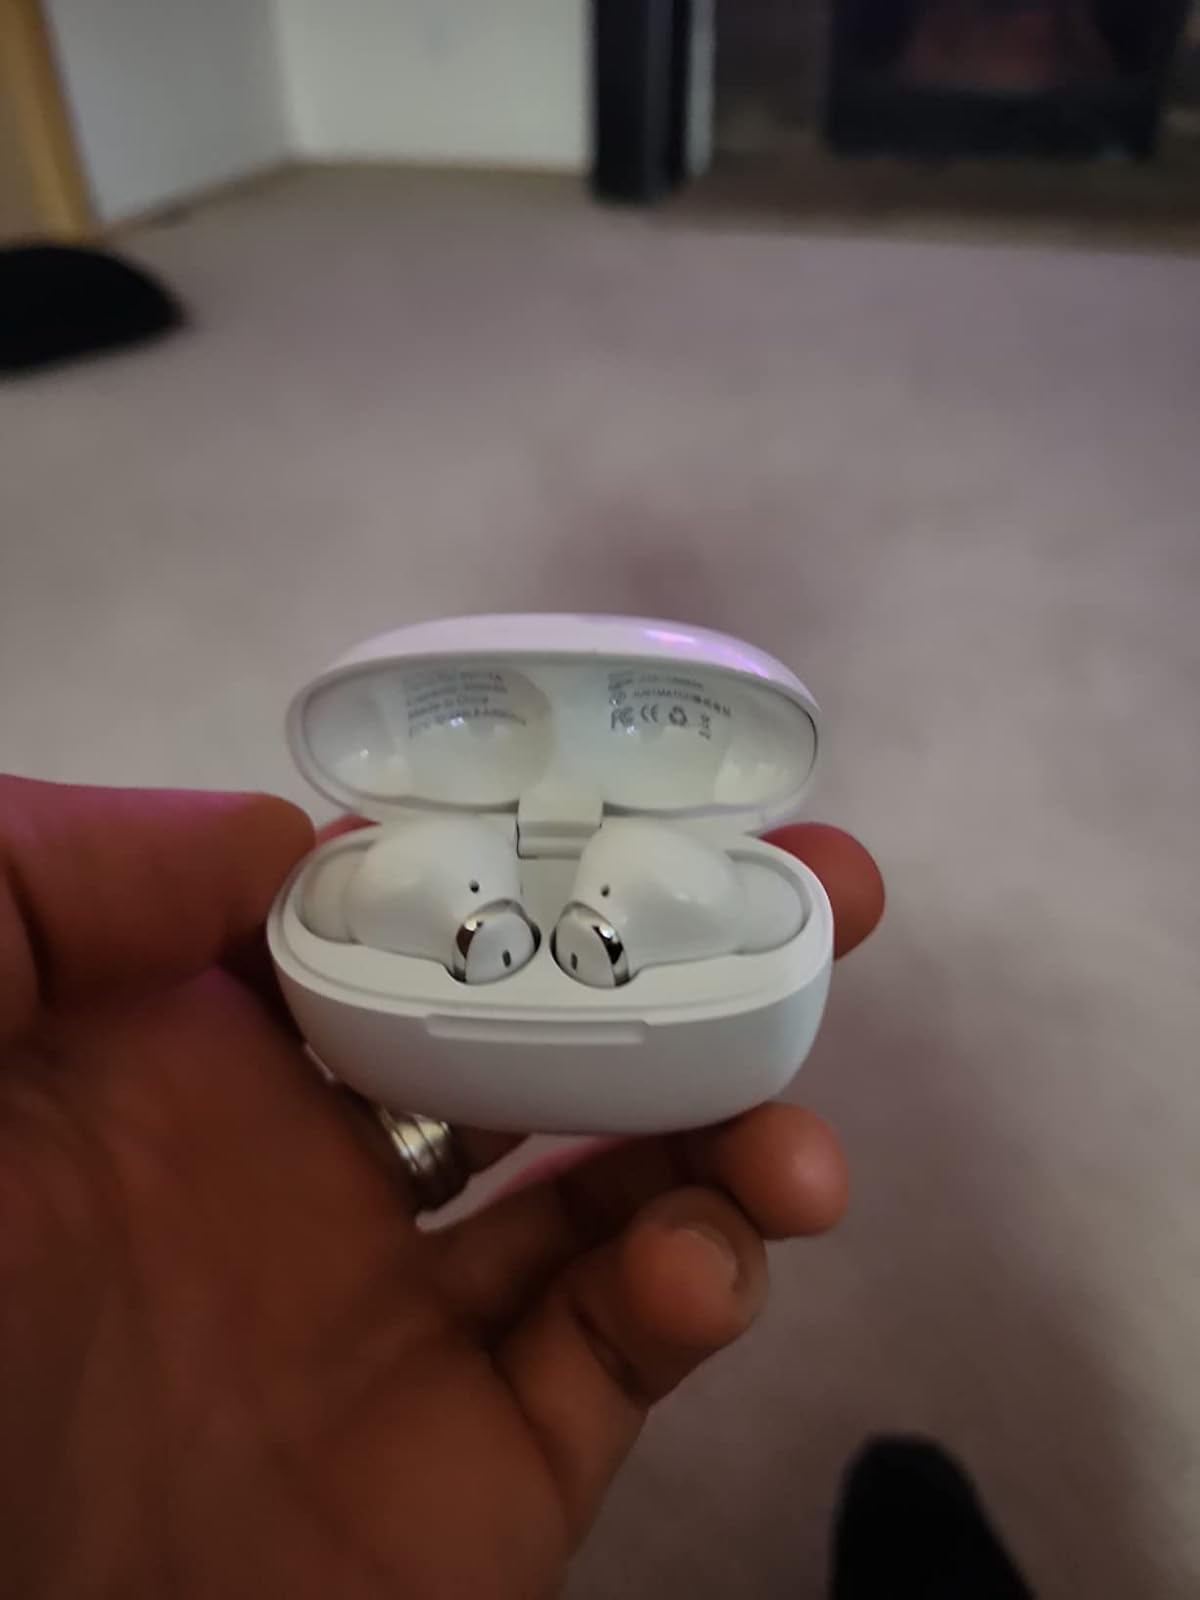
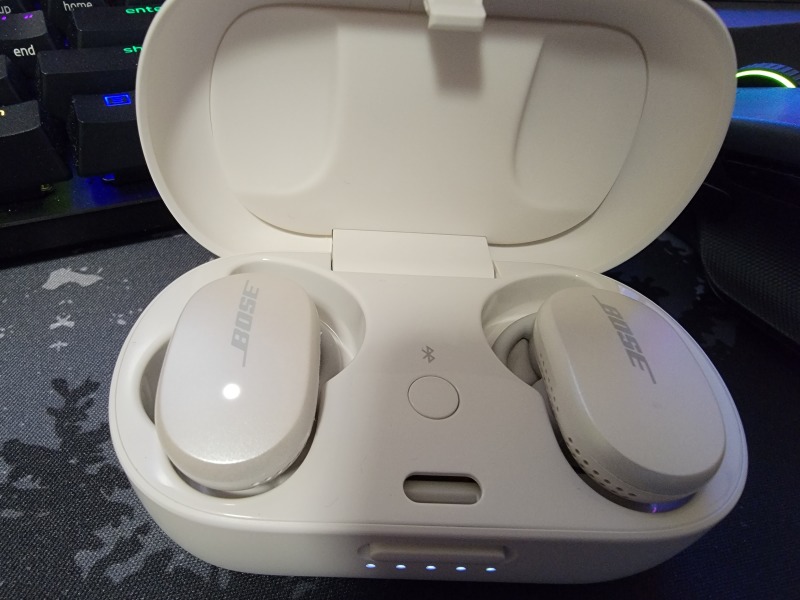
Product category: earbuds
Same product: no